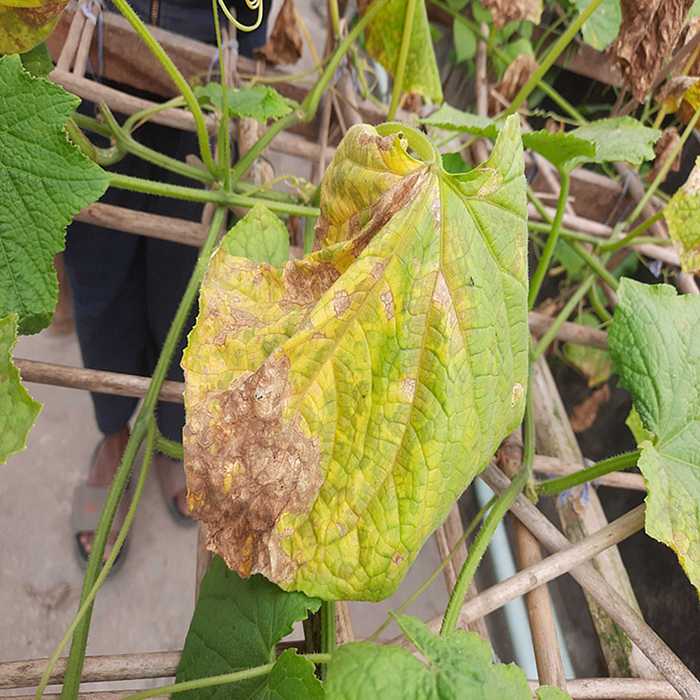
Plant: Cucumber
Label: Anthracnose lesions